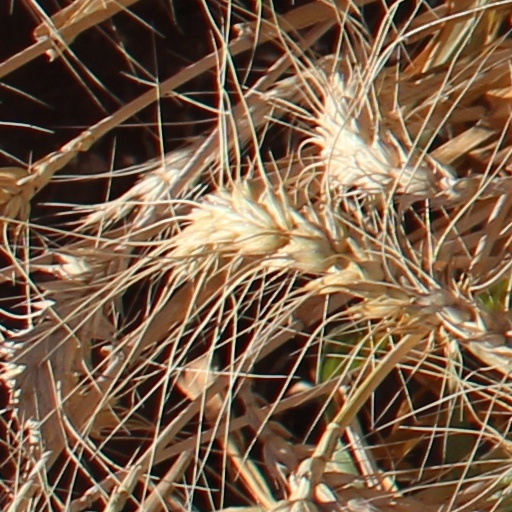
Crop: wheat